Modi script

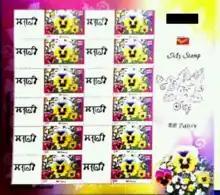
An effort to conserve the Modi Script under India Post's My Stamp scheme. Here, the word 'Marathi' is printed in the Modi script.

The use of Modi has diminished since the independence of India. Now the Balbodh style of Devanagari is the primary script used to write Marathi. However, some linguists in Pune have recently begun trying to revive the script.